Monsignor (film)

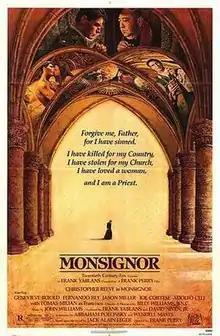
Theatrical release poster

Monsignor is a 1982 American drama film directed by Frank Perry about a Roman Catholic priest's rise through the ranks of the Vatican, during and after World War II. Along the way, he involves the Vatican in the black marketeering operations of a Mafia don, and has an affair with a woman in the postulant stage of becoming a nun. He eventually repents and returns to his faith, attempting to make right the things he has done wrong. The cast includes Christopher Reeve, Geneviève Bujold, Fernando Rey, Jason Miller, Joseph Cortese, Adolfo Celi, and Leonardo Cimino.